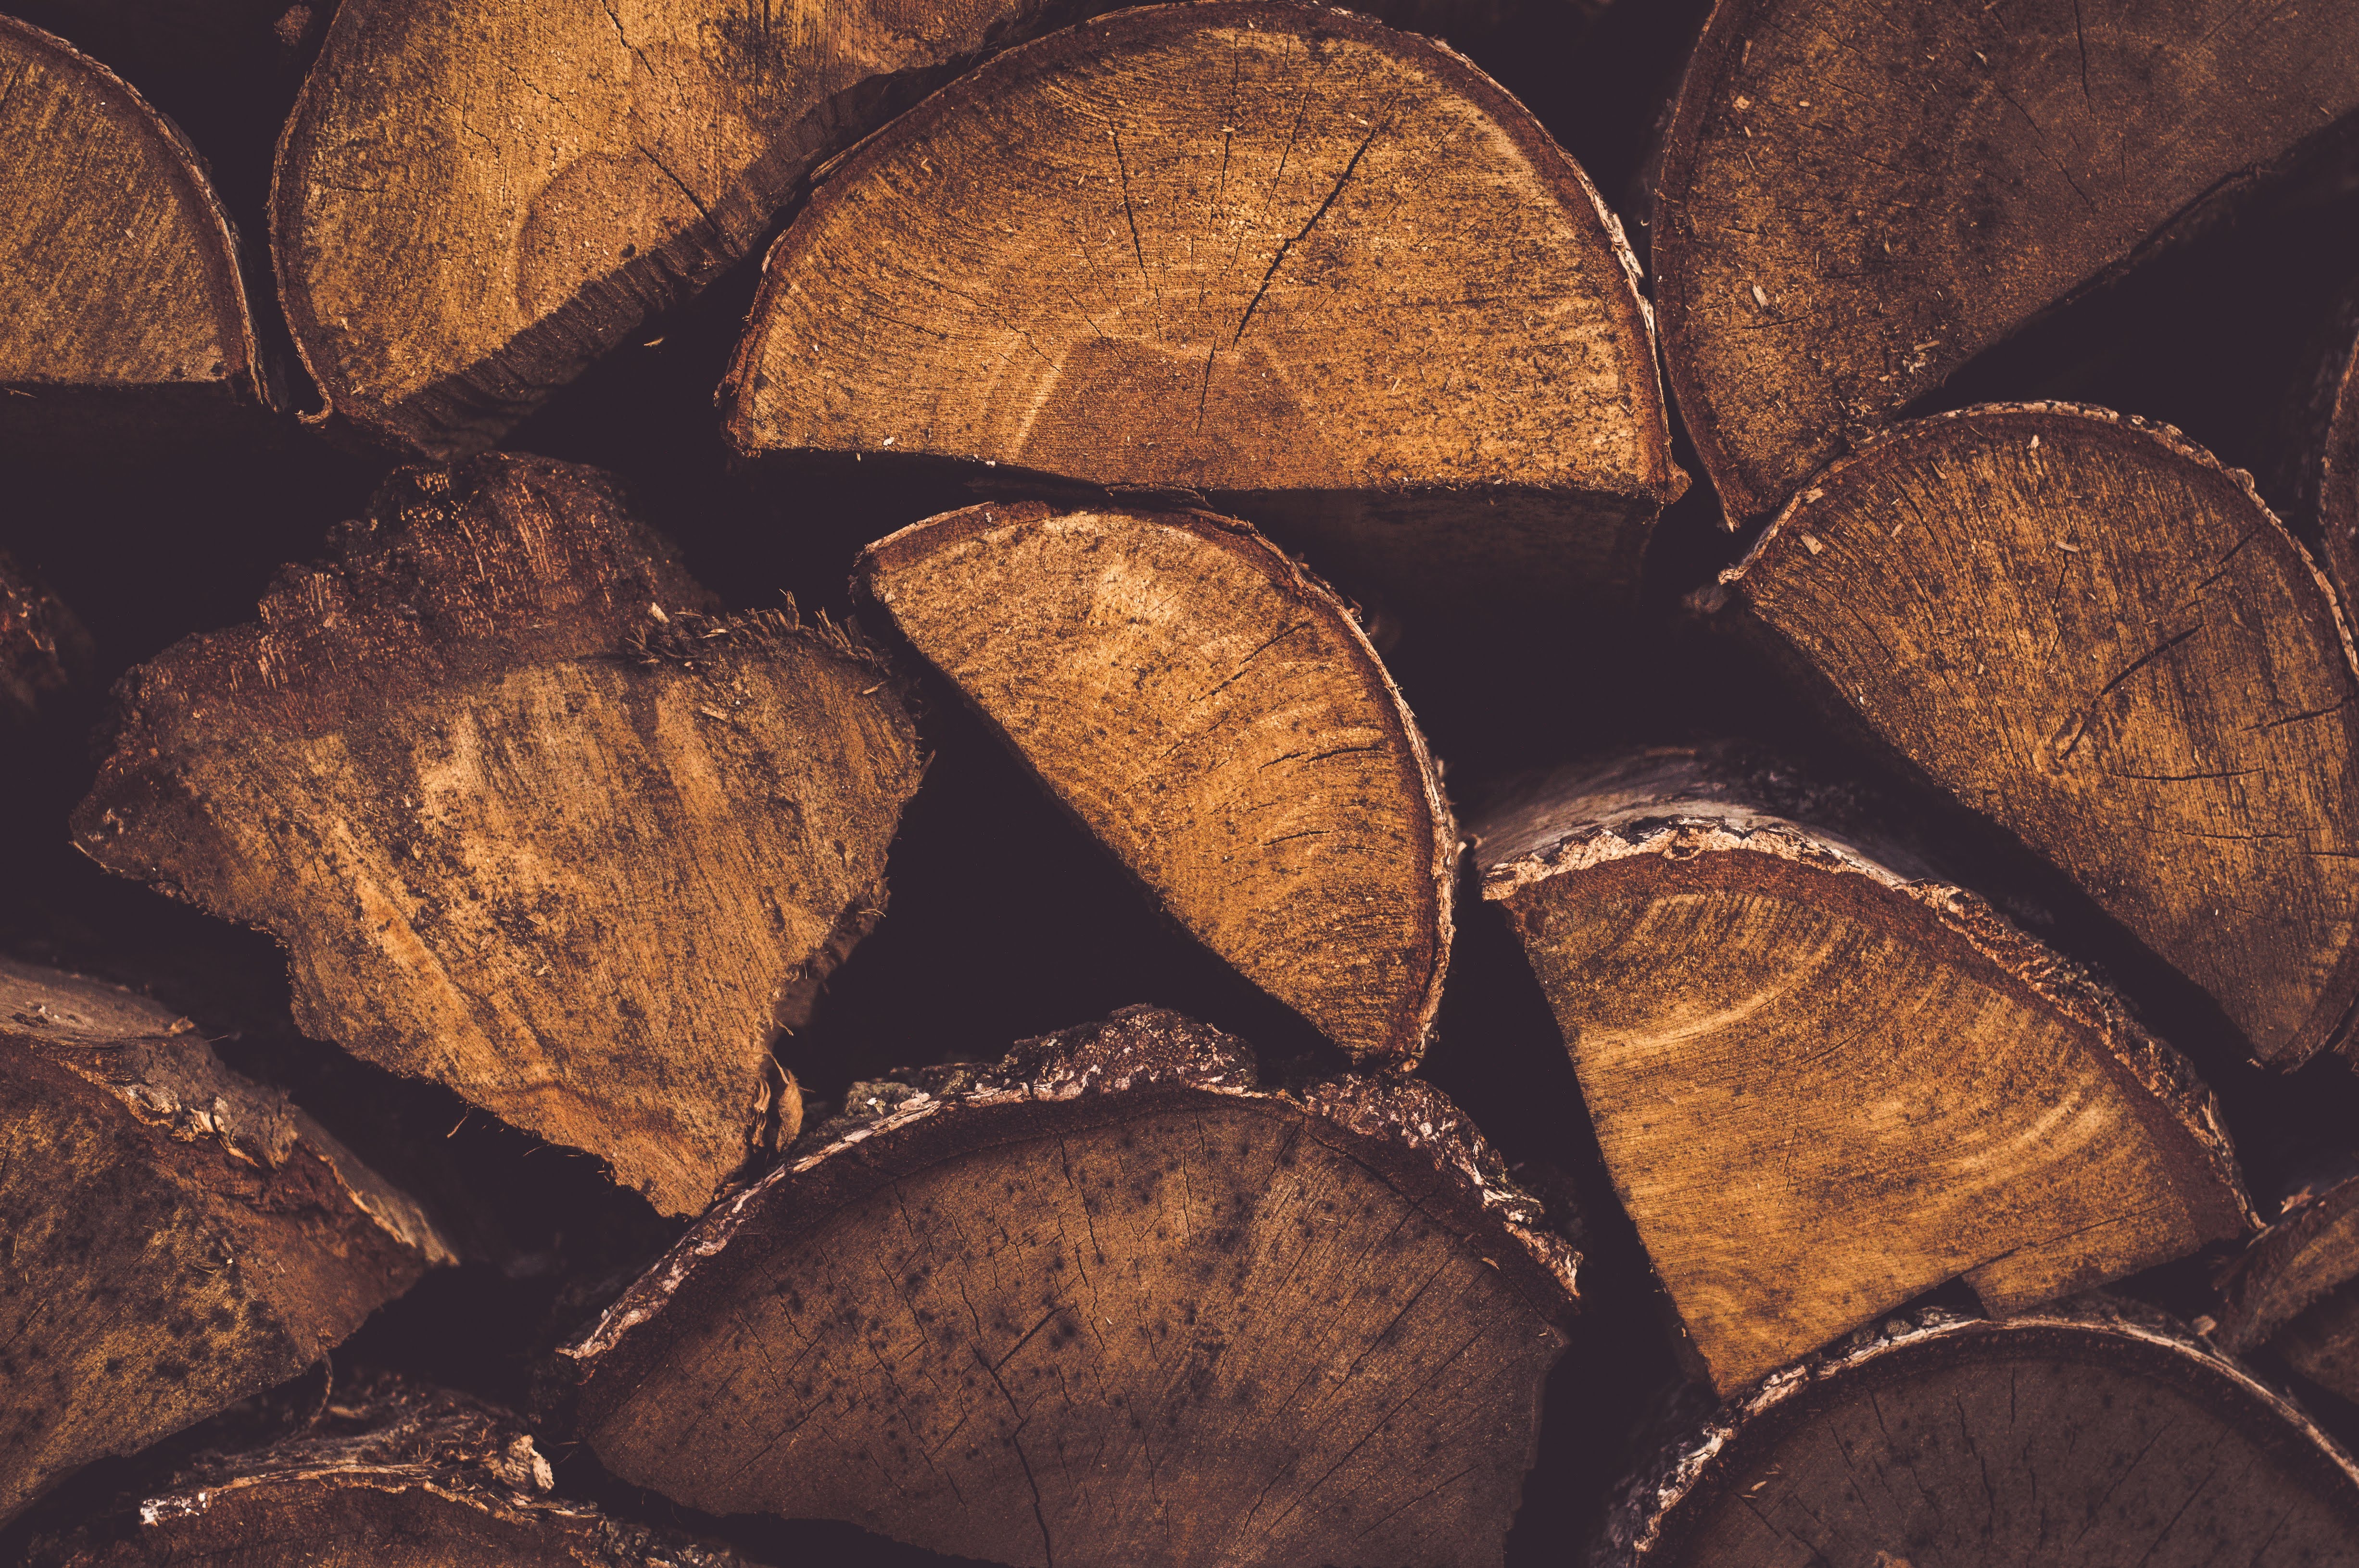
brown, leaf, wood, close up, still life photography, tree, plant, soil, metal